Djavan Anderson

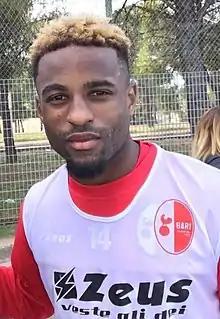
Anderson training for Bari

Djavan Anderson (born 21 April 1995) is a Dutch professional footballer who plays as a midfielder or right-back for Italian club Lecco.